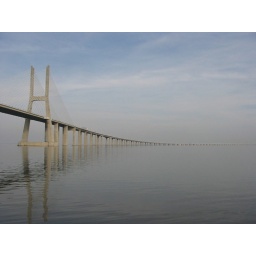
The 14-mile long Vasco da Gama bridge crosses the Tejo river in a misty Lisbon, Portugal, afternoon